Sam Tomkins

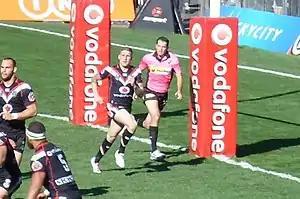
Warriors fullback Sam Tomkins during a game against the Sydney Roosters in 2014

He had his breakout game for the New Zealand club in the round 18 48–0 victory over the Parramatta Eels. Tomkins scored two tries, one of which was directly from the lock position after a scrum win against the feed. The other of which, also from a scrum play, was down the short side where he broke four tackles in a fantastic individual effort. He also set up a brilliant try for captain Simon Mannering. In the first half, Tomkins recorded nine tackle breaks, a try assist, two line breaks, 84 running metres and two tries. His first half performance truly put him on the map in the National Rugby League after some debate previous to this game over whether he was worth the big money.